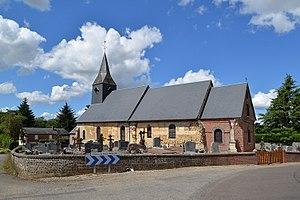
Le Sap-André (Orne)
Le Sap-André est une commune française, située dans le département de l'Orne en région Normandie, peuplée de 118 habitants.